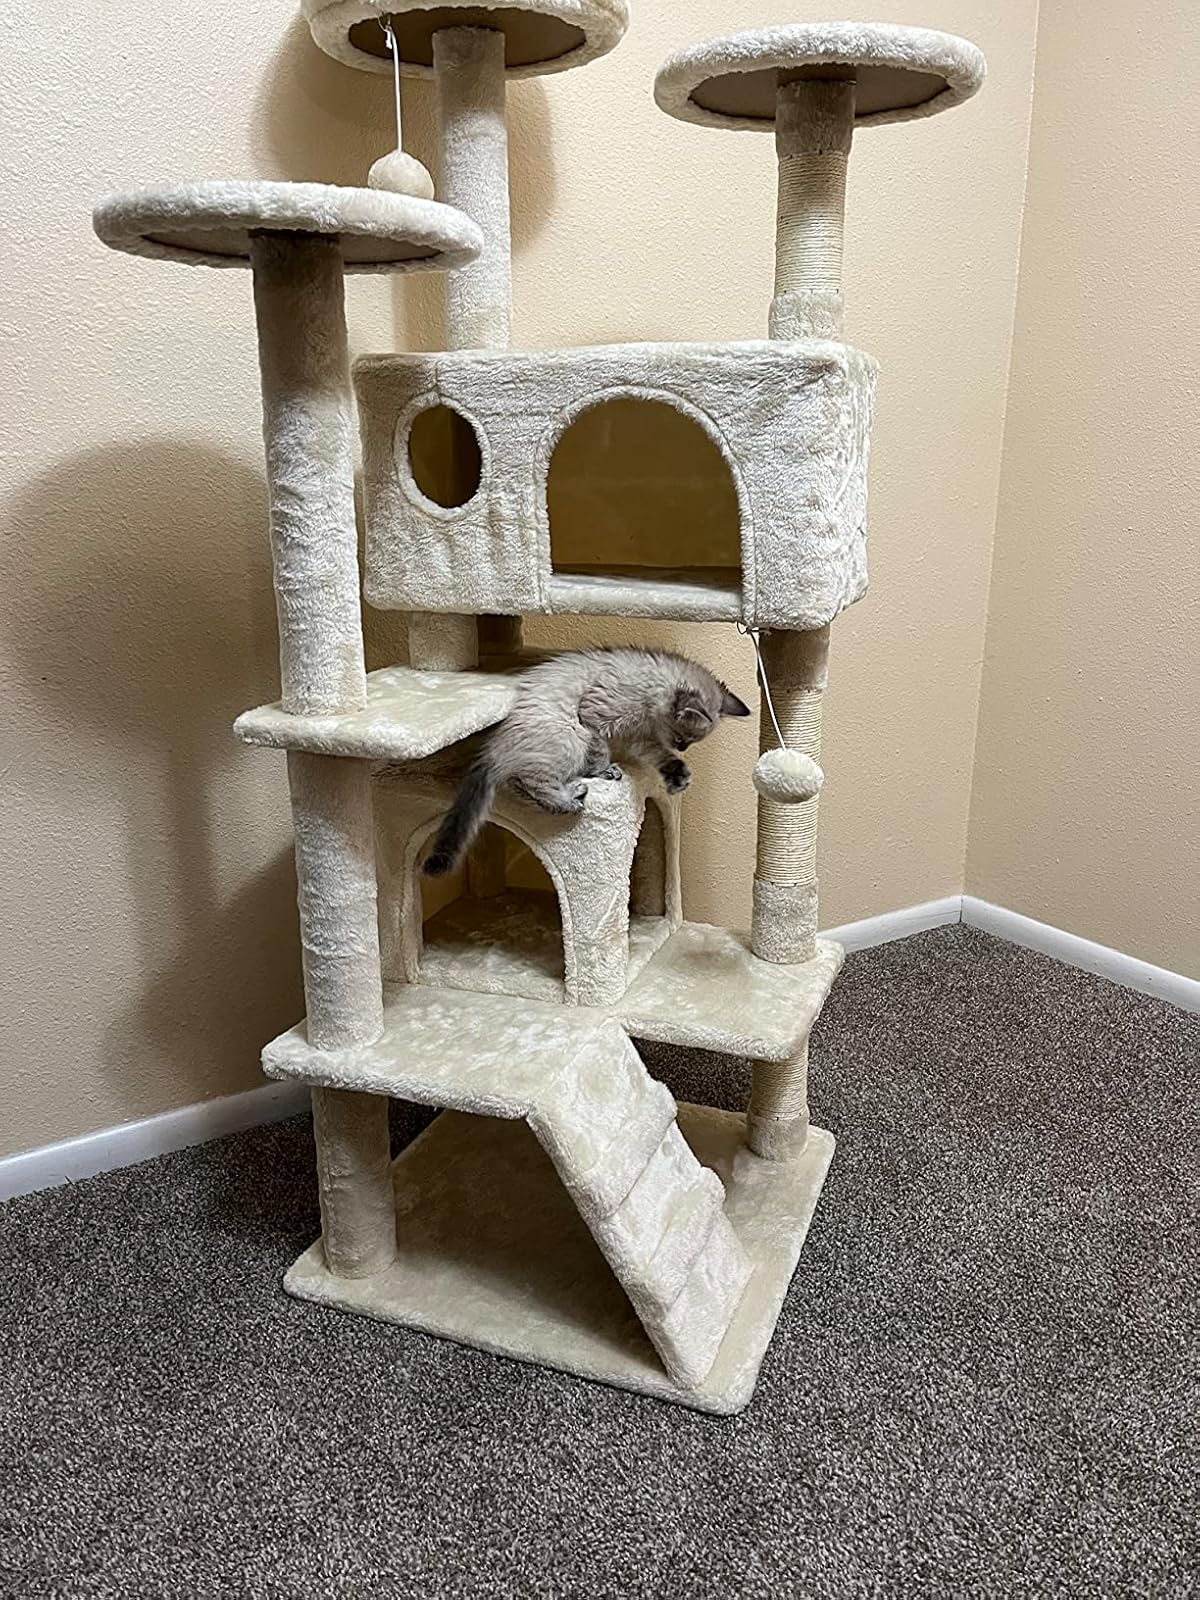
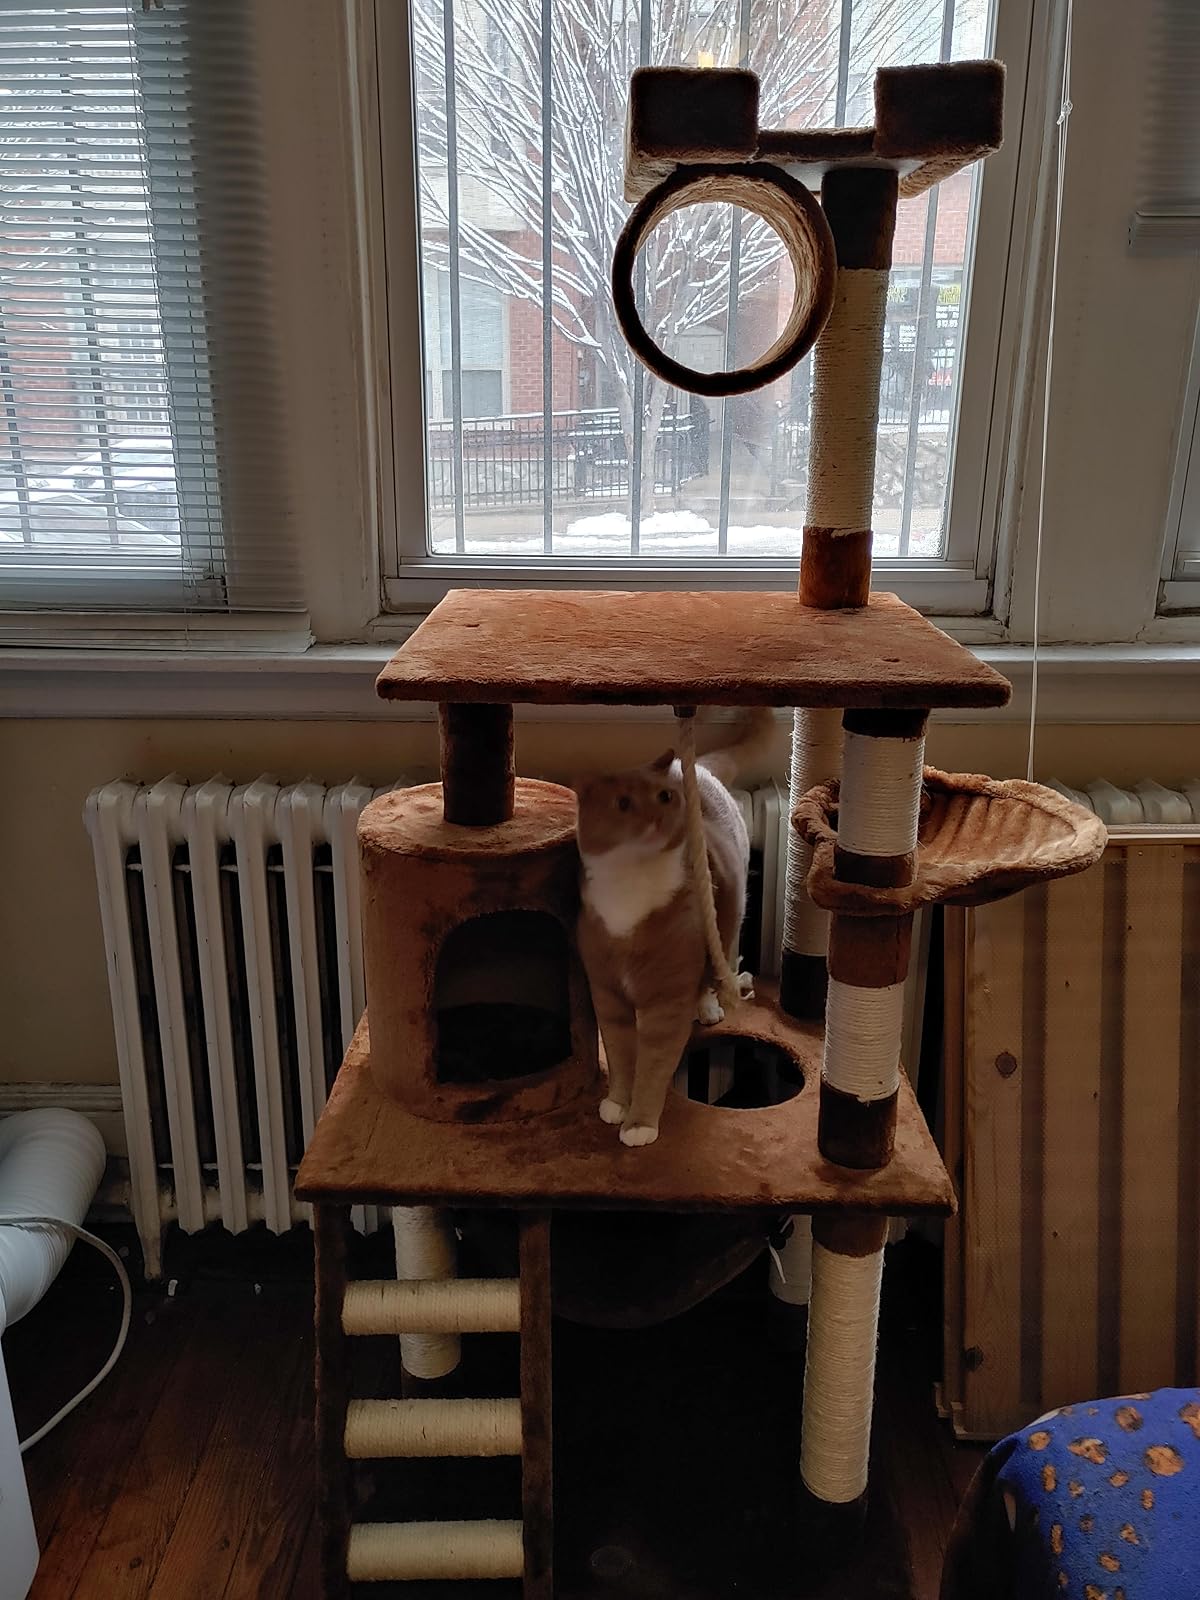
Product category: items_cat tree
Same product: no